2010 European Team Championships Super League

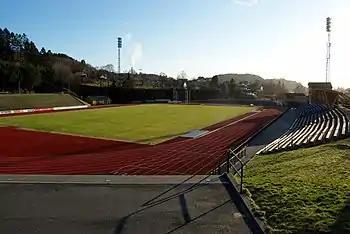
The event was held at Fana Stadion

The 2010 European Team Championships Super League was the "Super League" of the 2nd edition of the European Team Championships (European Athletics Team Championships from 2013 edition), the 2010 European Team Championships, which took place on 19 and 20 June 2010 in Bergen, Norway. As with the previous championships there were a couple of rules applying specifically to this competition, such as the limit of three attempts in the throwing events, long jump and triple jump (only the top four were allowed the fourth attempt) and the limit of four misses total in the high jump and pole vault.